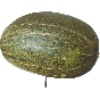
Label: melon_piel_de_sapo